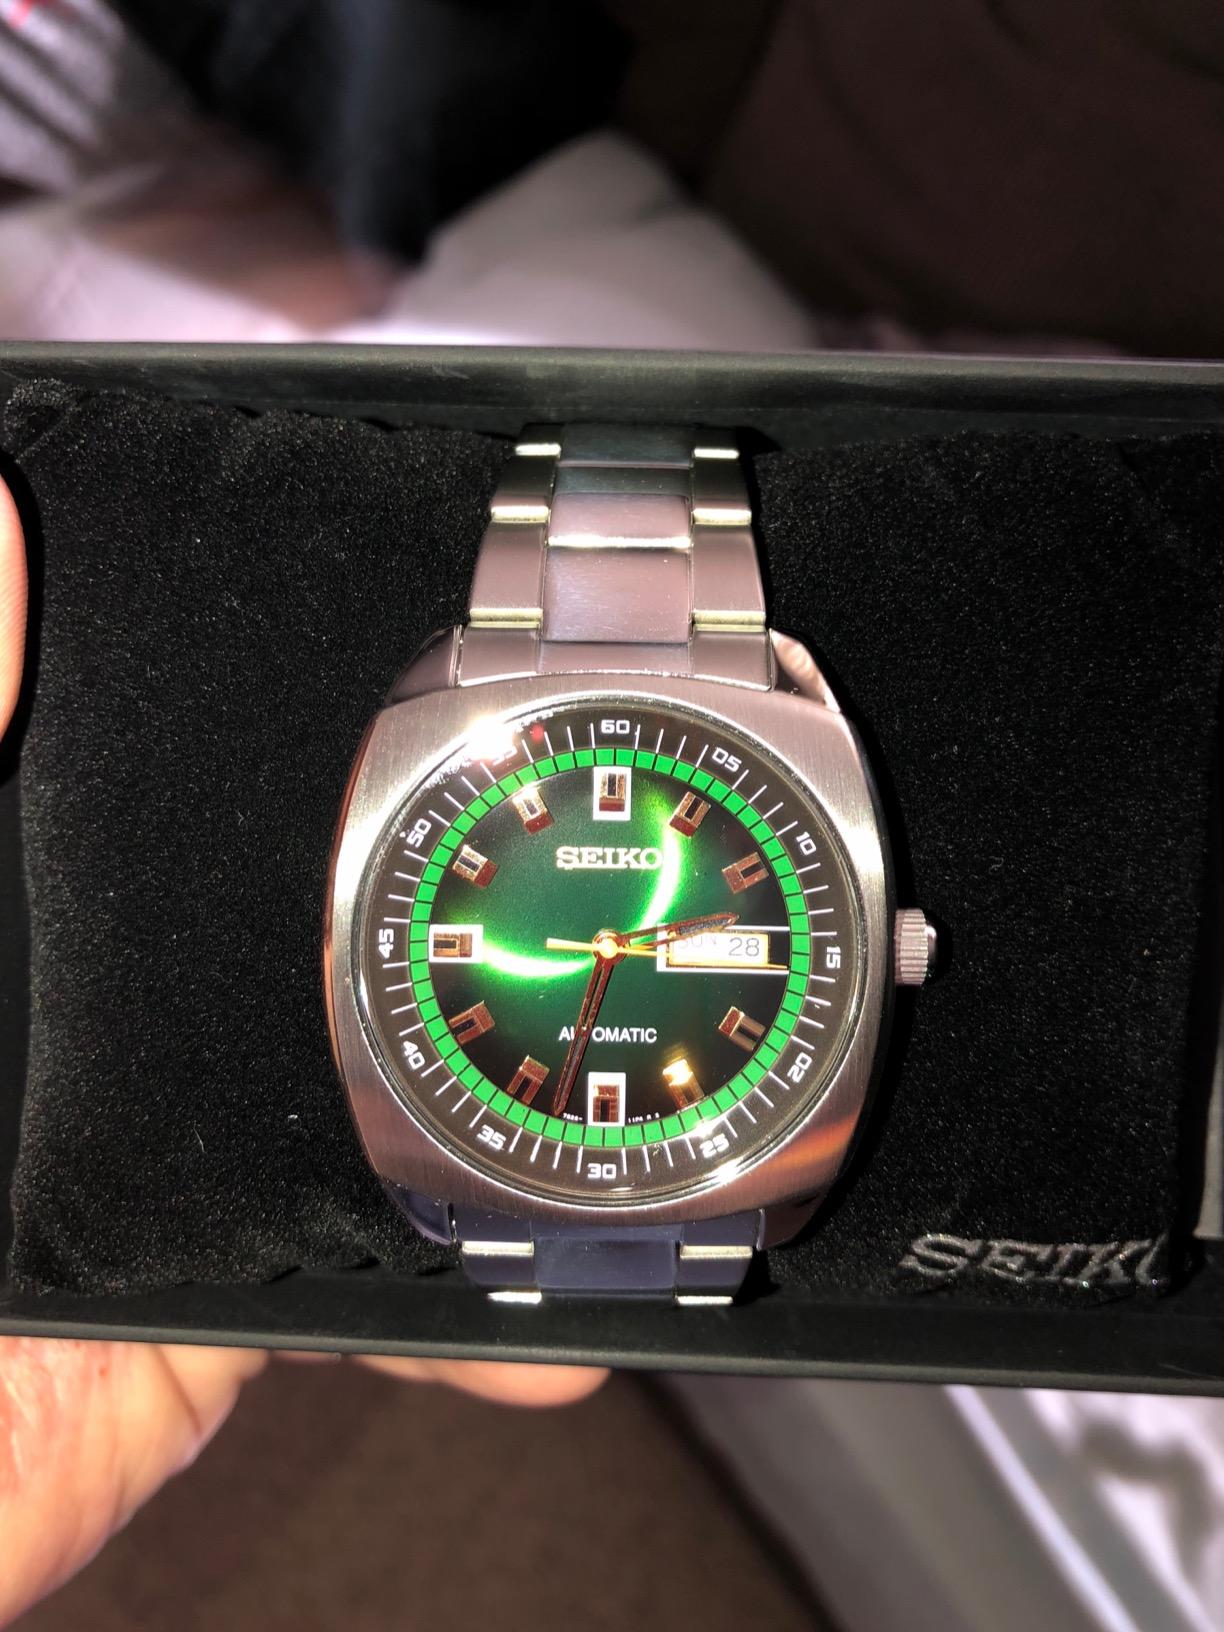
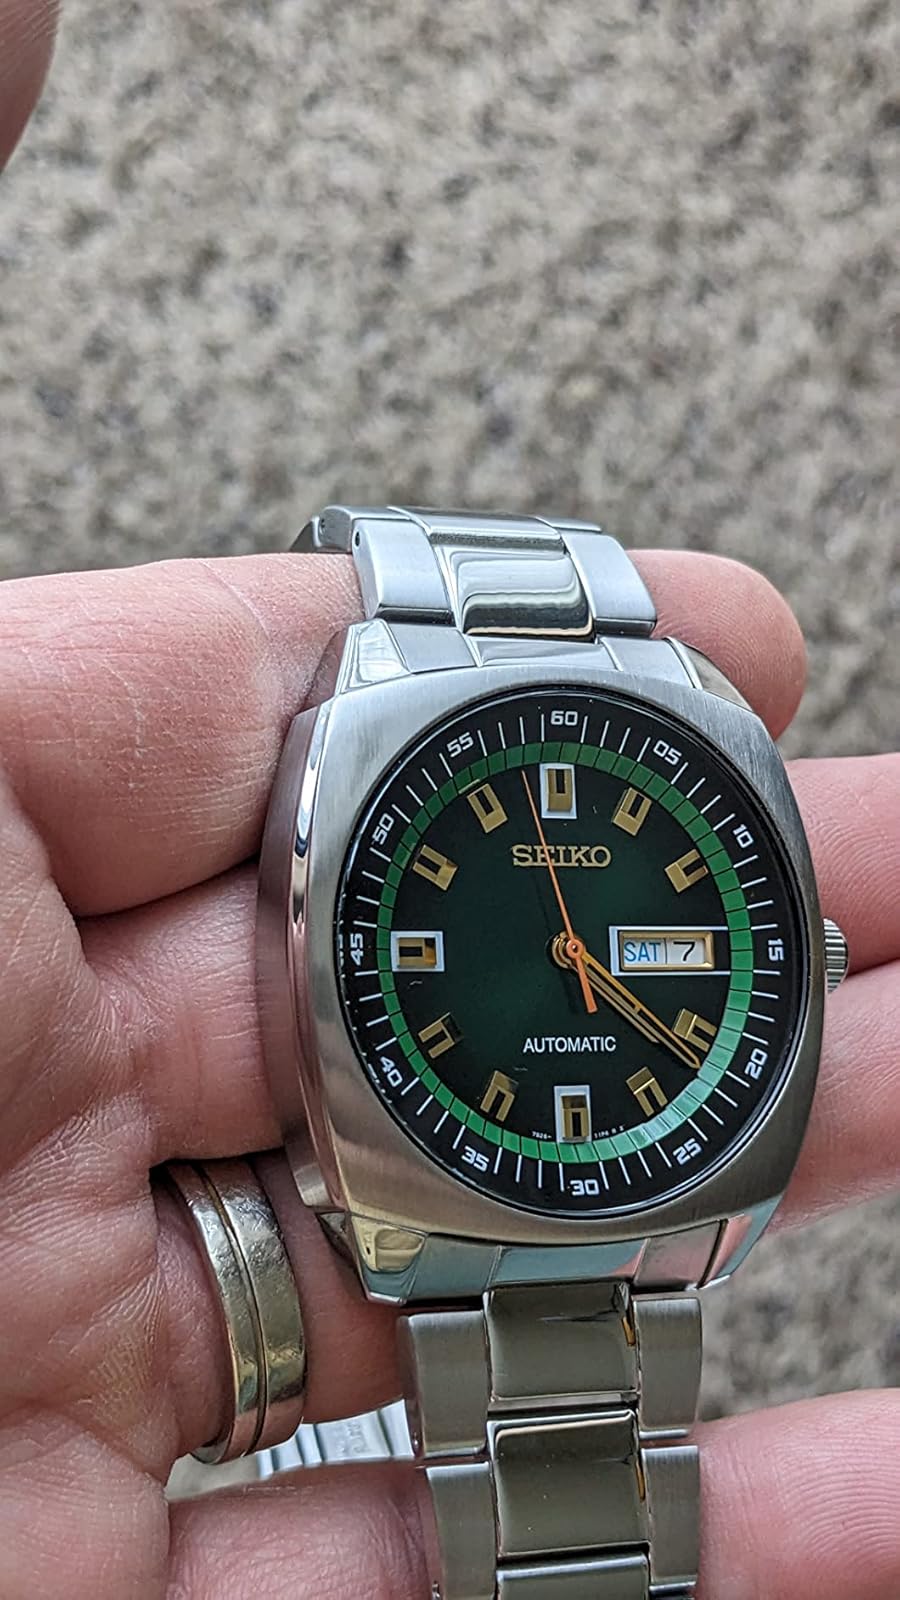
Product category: accessories_watch
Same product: yes